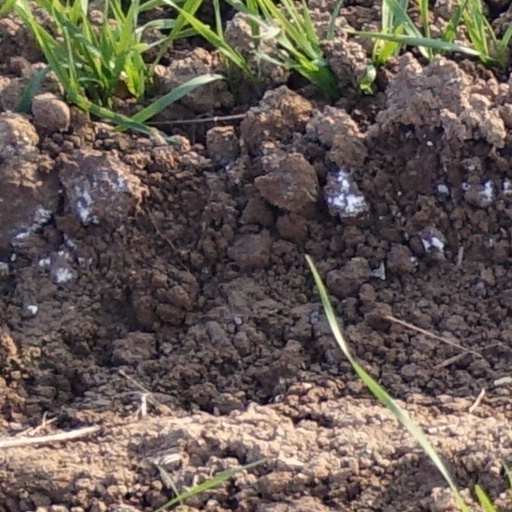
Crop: wheat